Kuiper belt

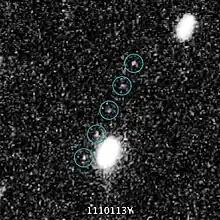
The KBO 486958 Arrokoth (green circles), the selected target for the "New Horizons" Kuiper belt object mission

On 19 January 2006, the first spacecraft to explore the Kuiper belt, "New Horizons", was launched, which flew by Pluto on 14 July 2015. Beyond the Pluto flyby, the mission's goal was to locate and investigate other, farther objects in the Kuiper belt.